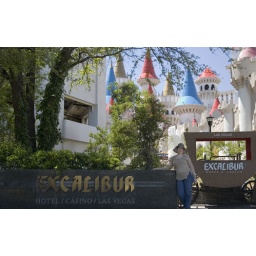
Amy next to the Excalibur sign in front of the castle, with the castle in the background.